History of New Zealand

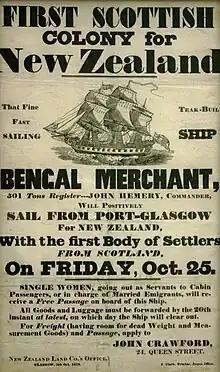
"First Scottish Colony for New Zealand" – 1839 poster advertising emigration from Scotland to New Zealand. Collection of Kelvingrove Art Gallery and Museum, Glasgow, Scotland.

In response to increased petitioning for self-governance from the growing number of British settlers, the British Parliament passed the New Zealand Constitution Act 1852, setting up a central government with an elected General Assembly (Parliament) and six provincial governments. The General Assembly did not meet until 24 May 1854, 16 months after the Constitution Act had come into force. Provinces were reorganised in 1846 and in 1853, when they acquired their own legislatures, and then abolished with effect in 1877. The settlers soon won the right to responsible government (with an executive supported by a majority in the elected assembly). But the governor, and through him the Colonial Office in London, retained control of native policy until the mid-1860s.